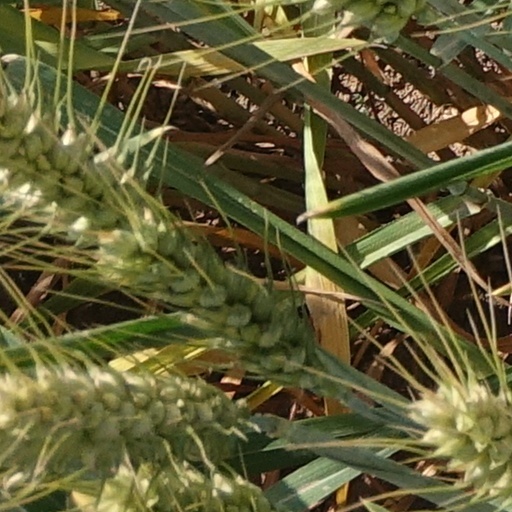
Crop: wheat